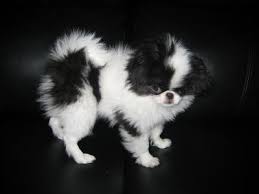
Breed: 249-n000106-Japanese_spaniel